Cloudy catshark

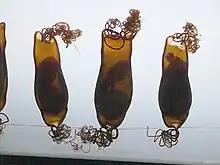
Egg capsules of the cloudy catshark with visible embryos

The cloudy catshark feeds primarily on molluscs, followed by crustaceans and bony fishes. A predator of both this shark and its egg cases is the blotchy swell shark ("Cephaloscyllium umbratile"). A known parasite of this species is the myxosporidian "Chloromyxum scyliorhinum". Reproduction is oviparous; adult females have a single functional ovary and two functional oviducts. As a prelude to mating, the male bites at the female's pectoral fin, side, and gill region. Once he has a grip, he wraps his body around hers and inserts one of his claspers into her cloaca. Copulation may last between 15 seconds and 4 minutes. The claspers of the male are unusual in that each has a row of around a hundred hooks running along the inner margin. These hooks likely serve to anchor the male to the female during copulation. The female is capable of storing sperm within her nidamental gland (an organ that secretes egg cases) for many months.